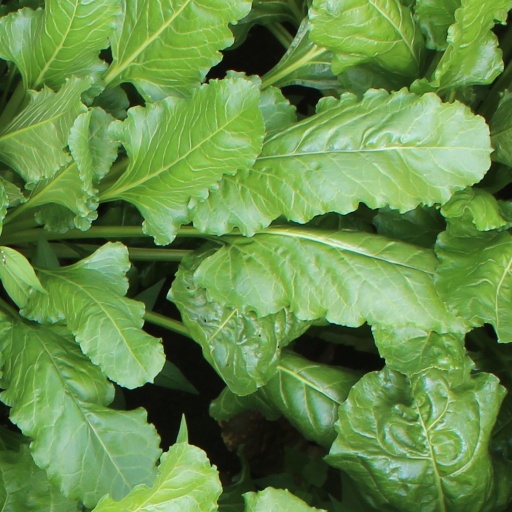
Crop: sugar beet